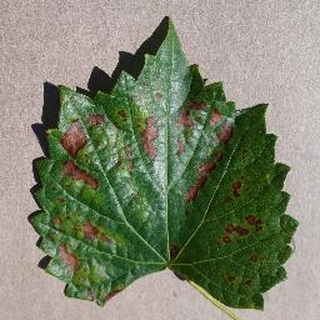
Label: grape_esca_black_measles